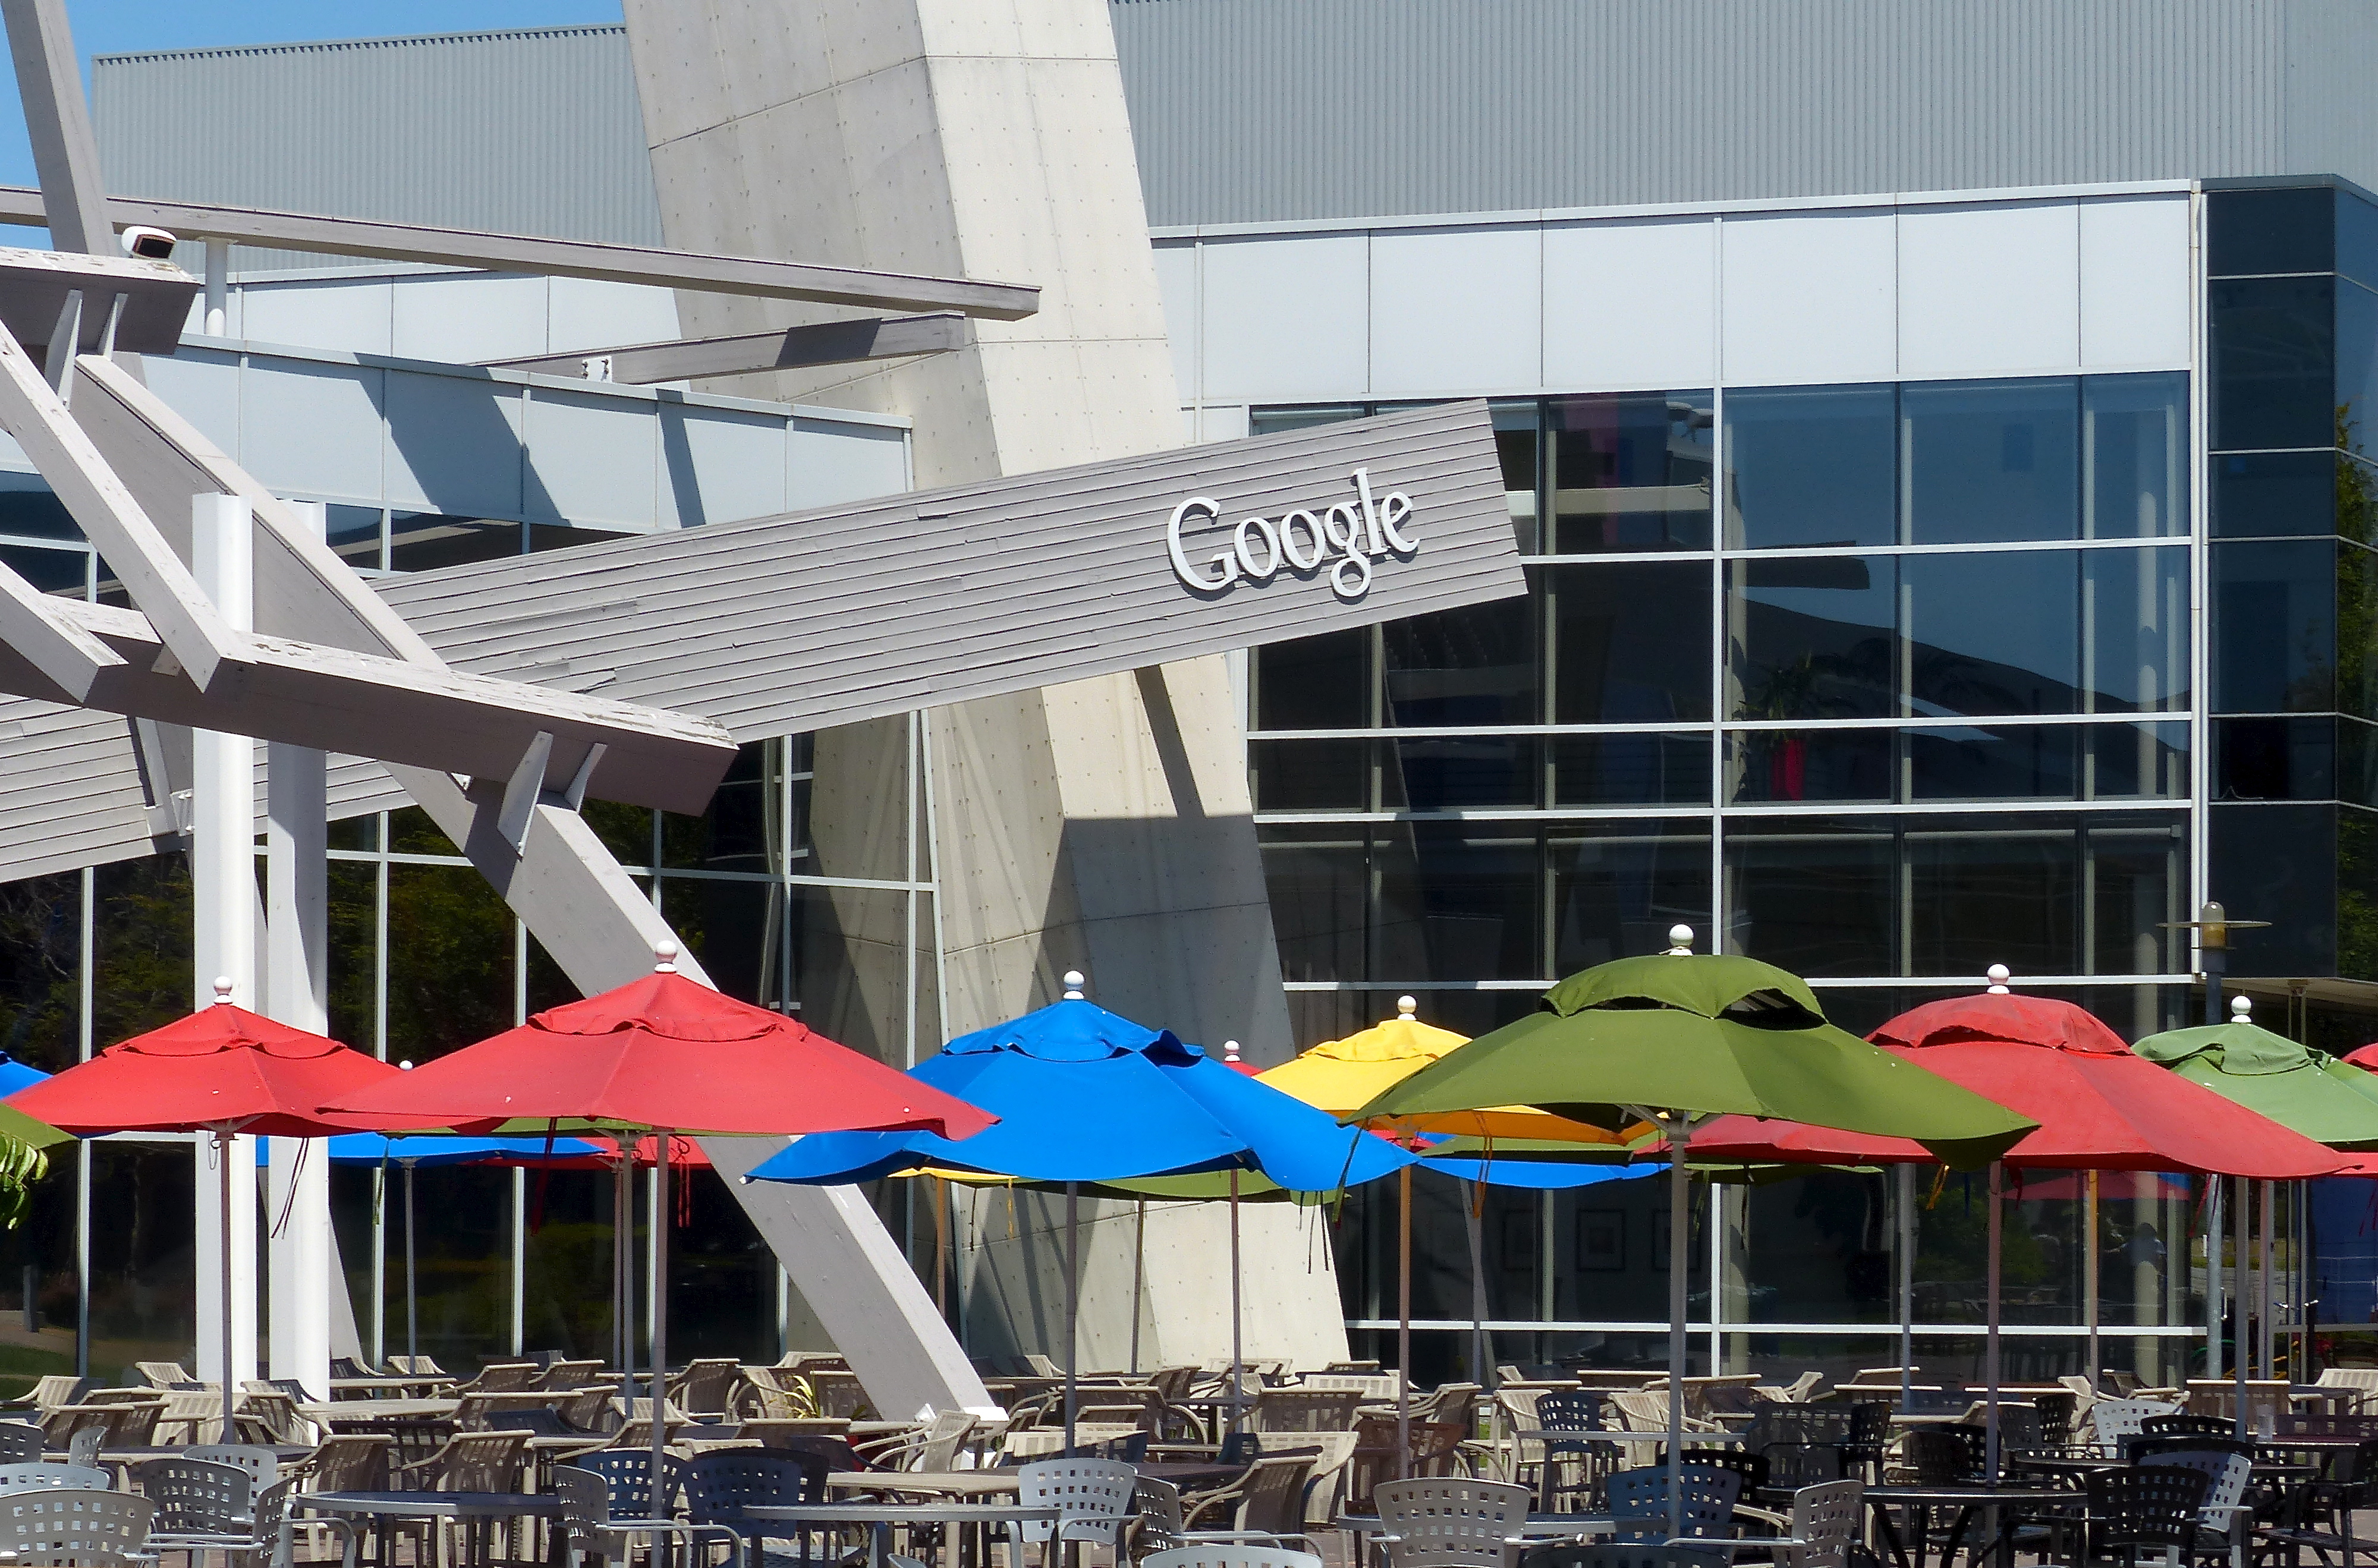
cafe, roof, building, shade, city, travel, canopy, umbrella, usa, california, google, paloalto, siliconvalley